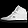
Label: Sneaker